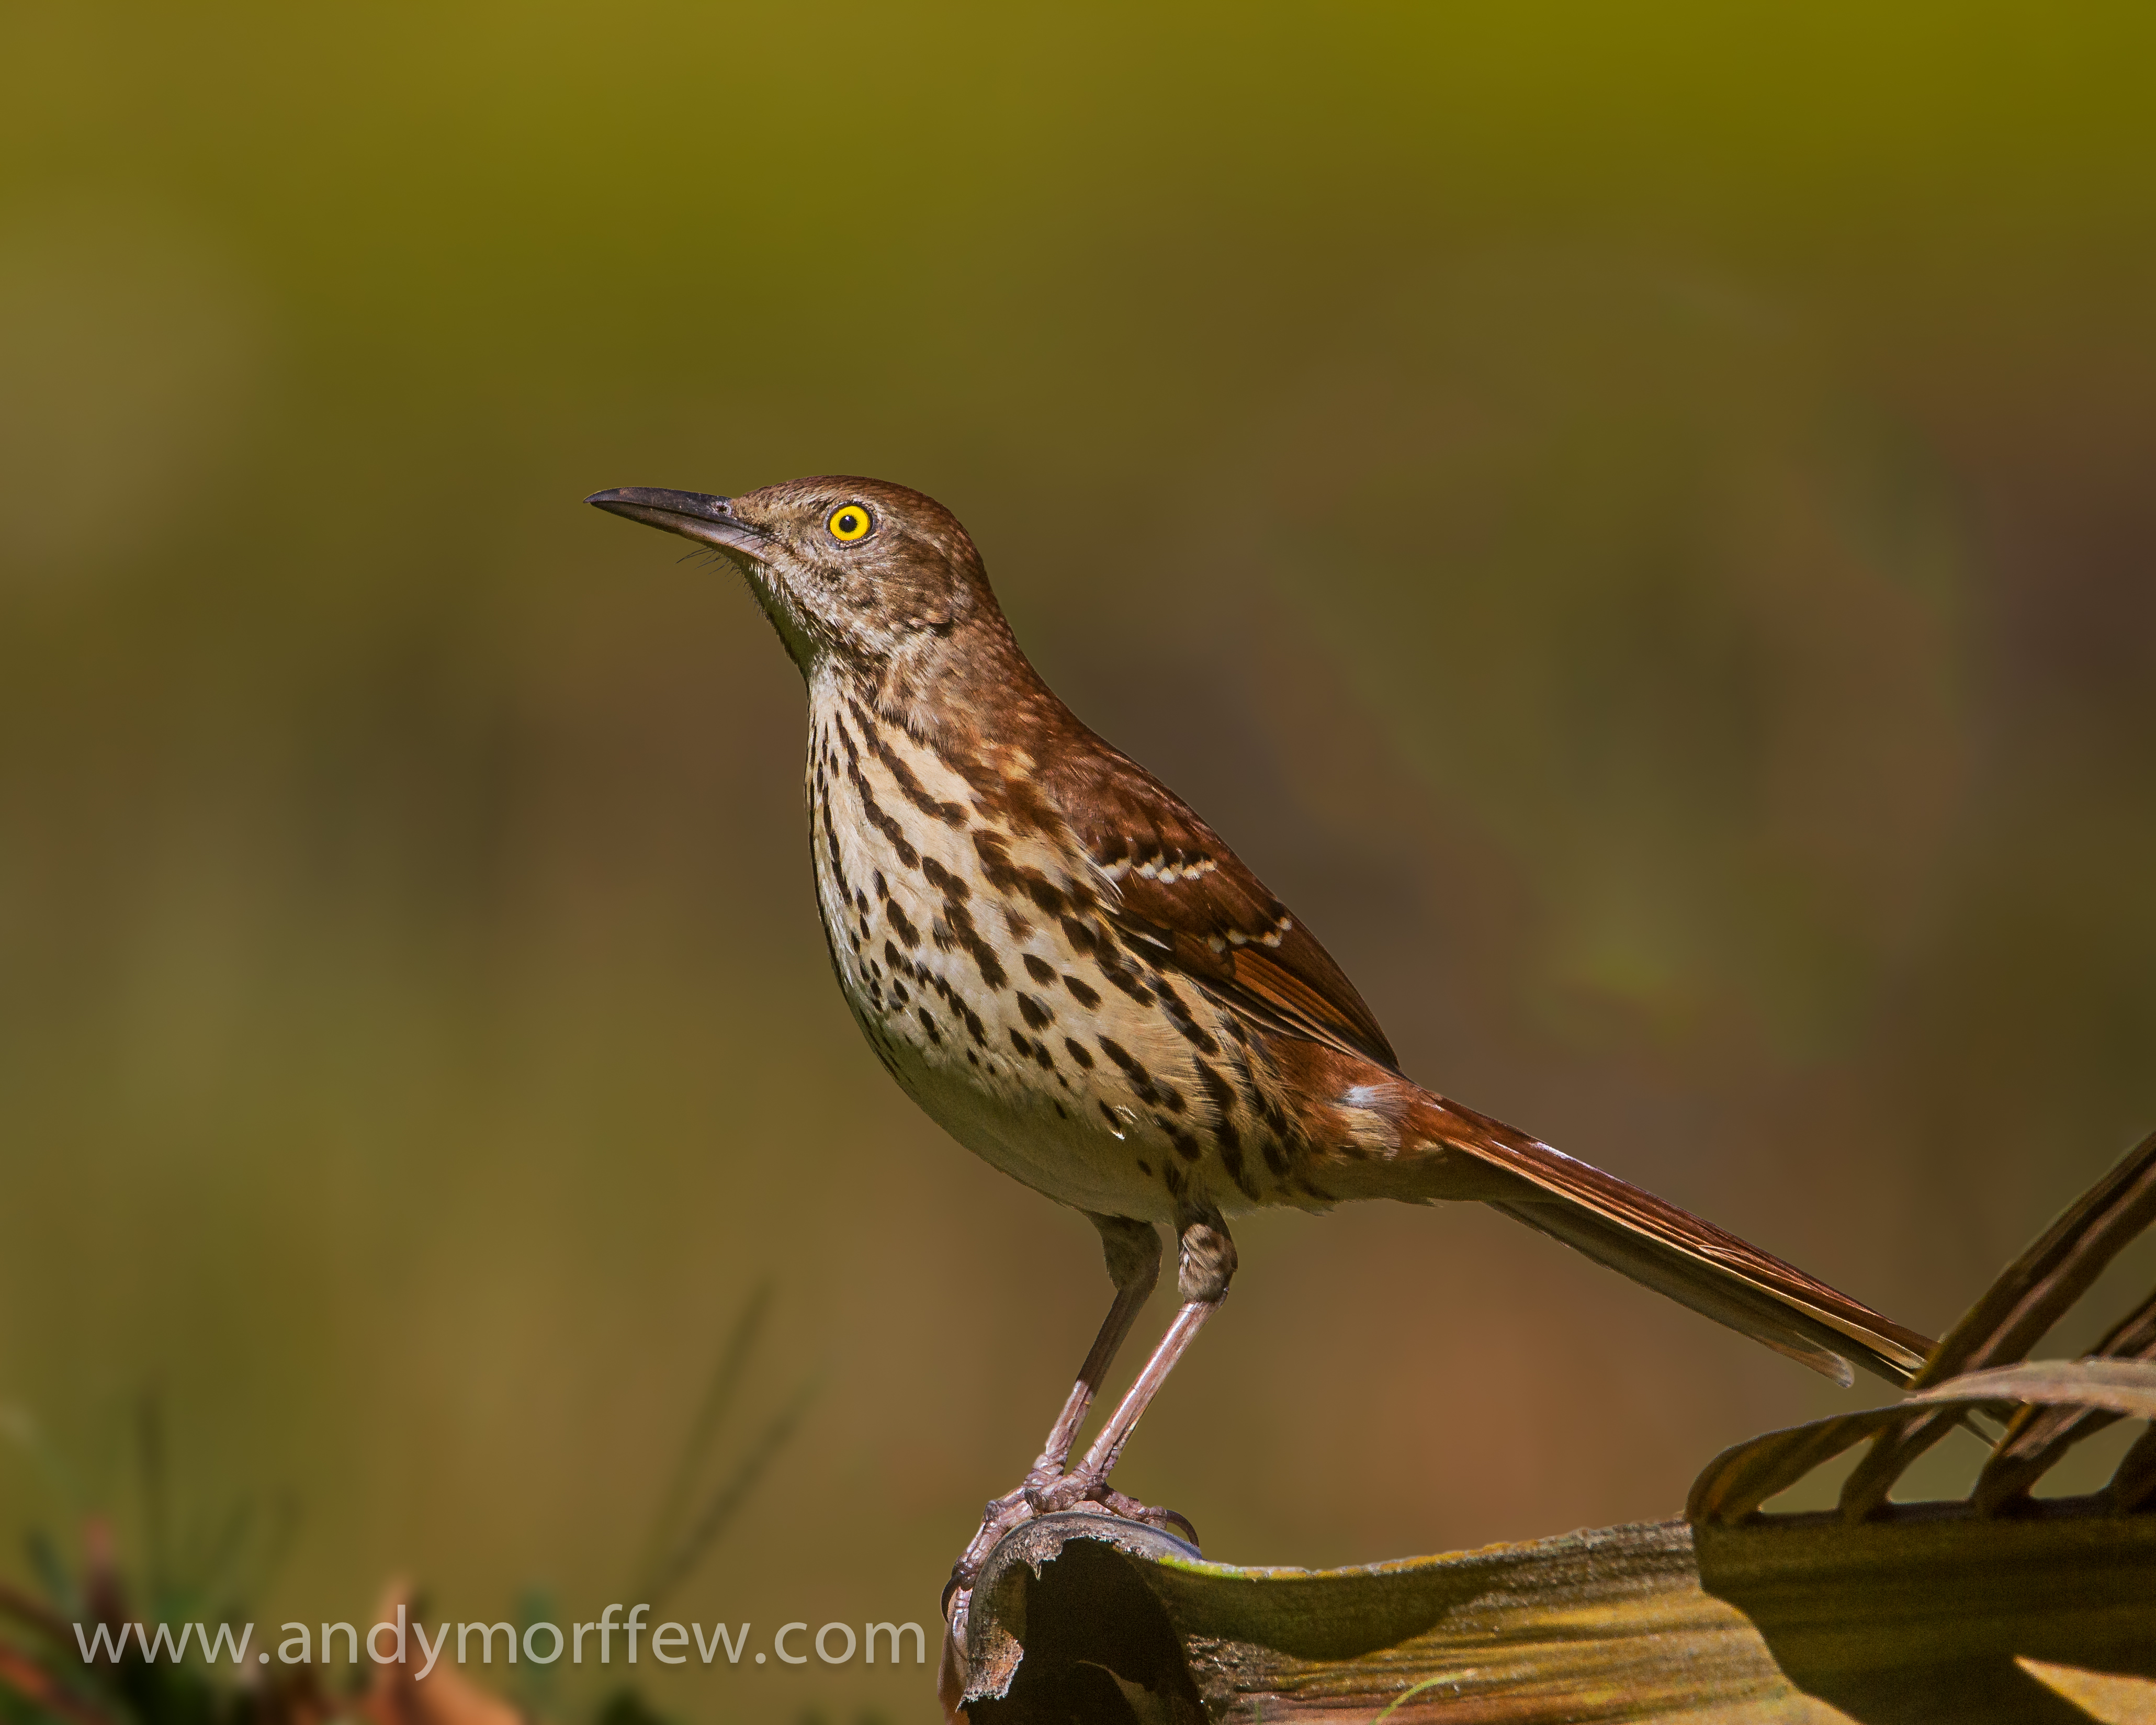
branch, bird, wildlife, beak, fauna, vertebrate, sparrow, finch, blackbird, florida, andymorffew, morffew, naples, brownthrasher, wren, lark, perching bird, nightingale, ortolan bunting